Tirumangalam, Madurai

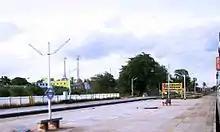
Thirumangalam Railway Station

All passenger trains running between Madurai, Tirunelveli, Nagercoil, Kollam (Quilon) stop at Tirumangalam. Nearest Airport is Madurai International Airport, at Avaniapuram, from the town.